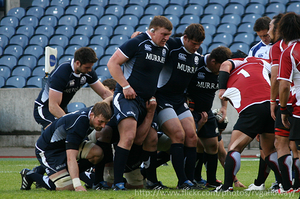
L'équipe d'Écosse de rugby à XV est l'équipe nationale qui représente l'Écosse dans les compétitions internationales majeures de rugby à XV, la Coupe du monde de rugby à XV et le Tournoi des Six Nations. La Scottish Rugby Union a la charge de gérer l'équipe d'Écosse de rugby à XV. Au 26 novembre 2018, elle occupe la septième place du classement des équipes nationales de rugby. Son meilleur classement mondial de tous les temps, cinquième, date de 2017.
Allan Frederick Jacobsen, né le 22 septembre 1978 à Édimbourg, est un joueur de rugby à XV, qui a évolué avec l'équipe d'Écosse de 2002 à 2012, au poste de pilier. Il a joué toute sa carrière avec le club des Edinburgh Gunners.